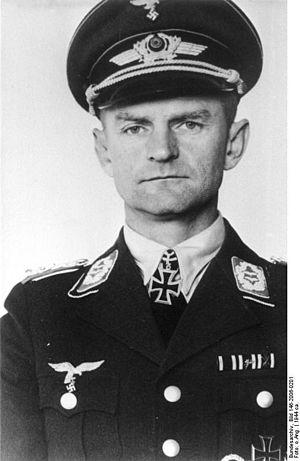
Le Junkers Ju 87 est le plus connu des bombardier en piqué de la Luftwaffe employé durant la Seconde Guerre mondiale. En allemand, « bombardier en piqué » se traduit par Sturzkampfflugzeug, composé de trois mots : « Sturz », « Kampf » et « Flugzeug » — soit littéralement « avion de combat en piqué ». En abrégé, le mot donne « Stuka », terme qui fut depuis presque invariablement associé au Ju 87, bien que les Stukas soient une catégorie d'avions, et non un terme désignant un unique modèle.